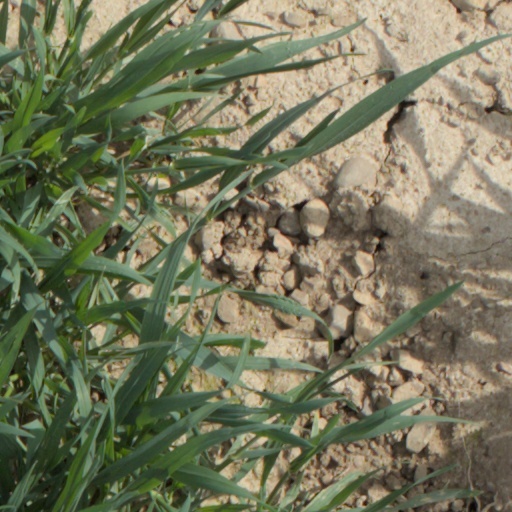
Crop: wheat